Osthe

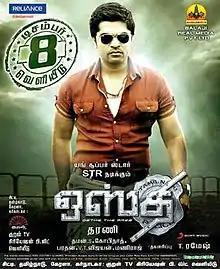
Theatrical release poster

Osthe ("The Best") is a 2011 Indian Tamil-language action comedy film directed by S. Dharani. It is a remake of the 2010 Hindi film "Dabangg", "and" stars Silambarasan, Richa Gangopadhyay, Sonu Sood, Jithan Ramesh, Santhanam, VTV Ganesh, Nassar and Revathi. "Osthe" tells the story of a fearless police officer, "Osthi" Velan (Silambarasan), and his troubled relationship with his stepfather and half-brother as he embarks on a mission to take down a corrupt politician. Sonu Sood reprised his role from "Dabangg".